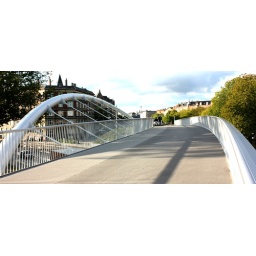
A new bridge for bikes in Copenhagen.